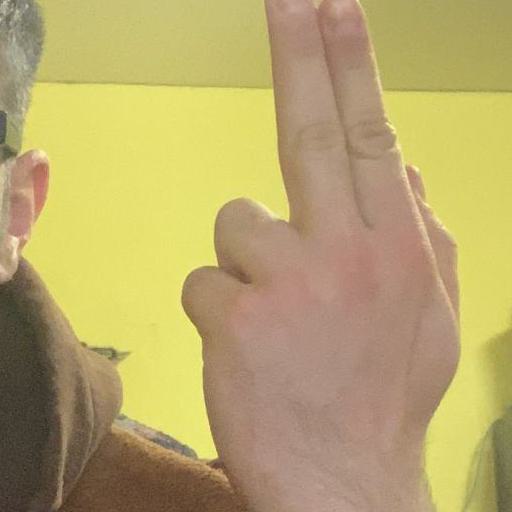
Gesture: two_up_inverted